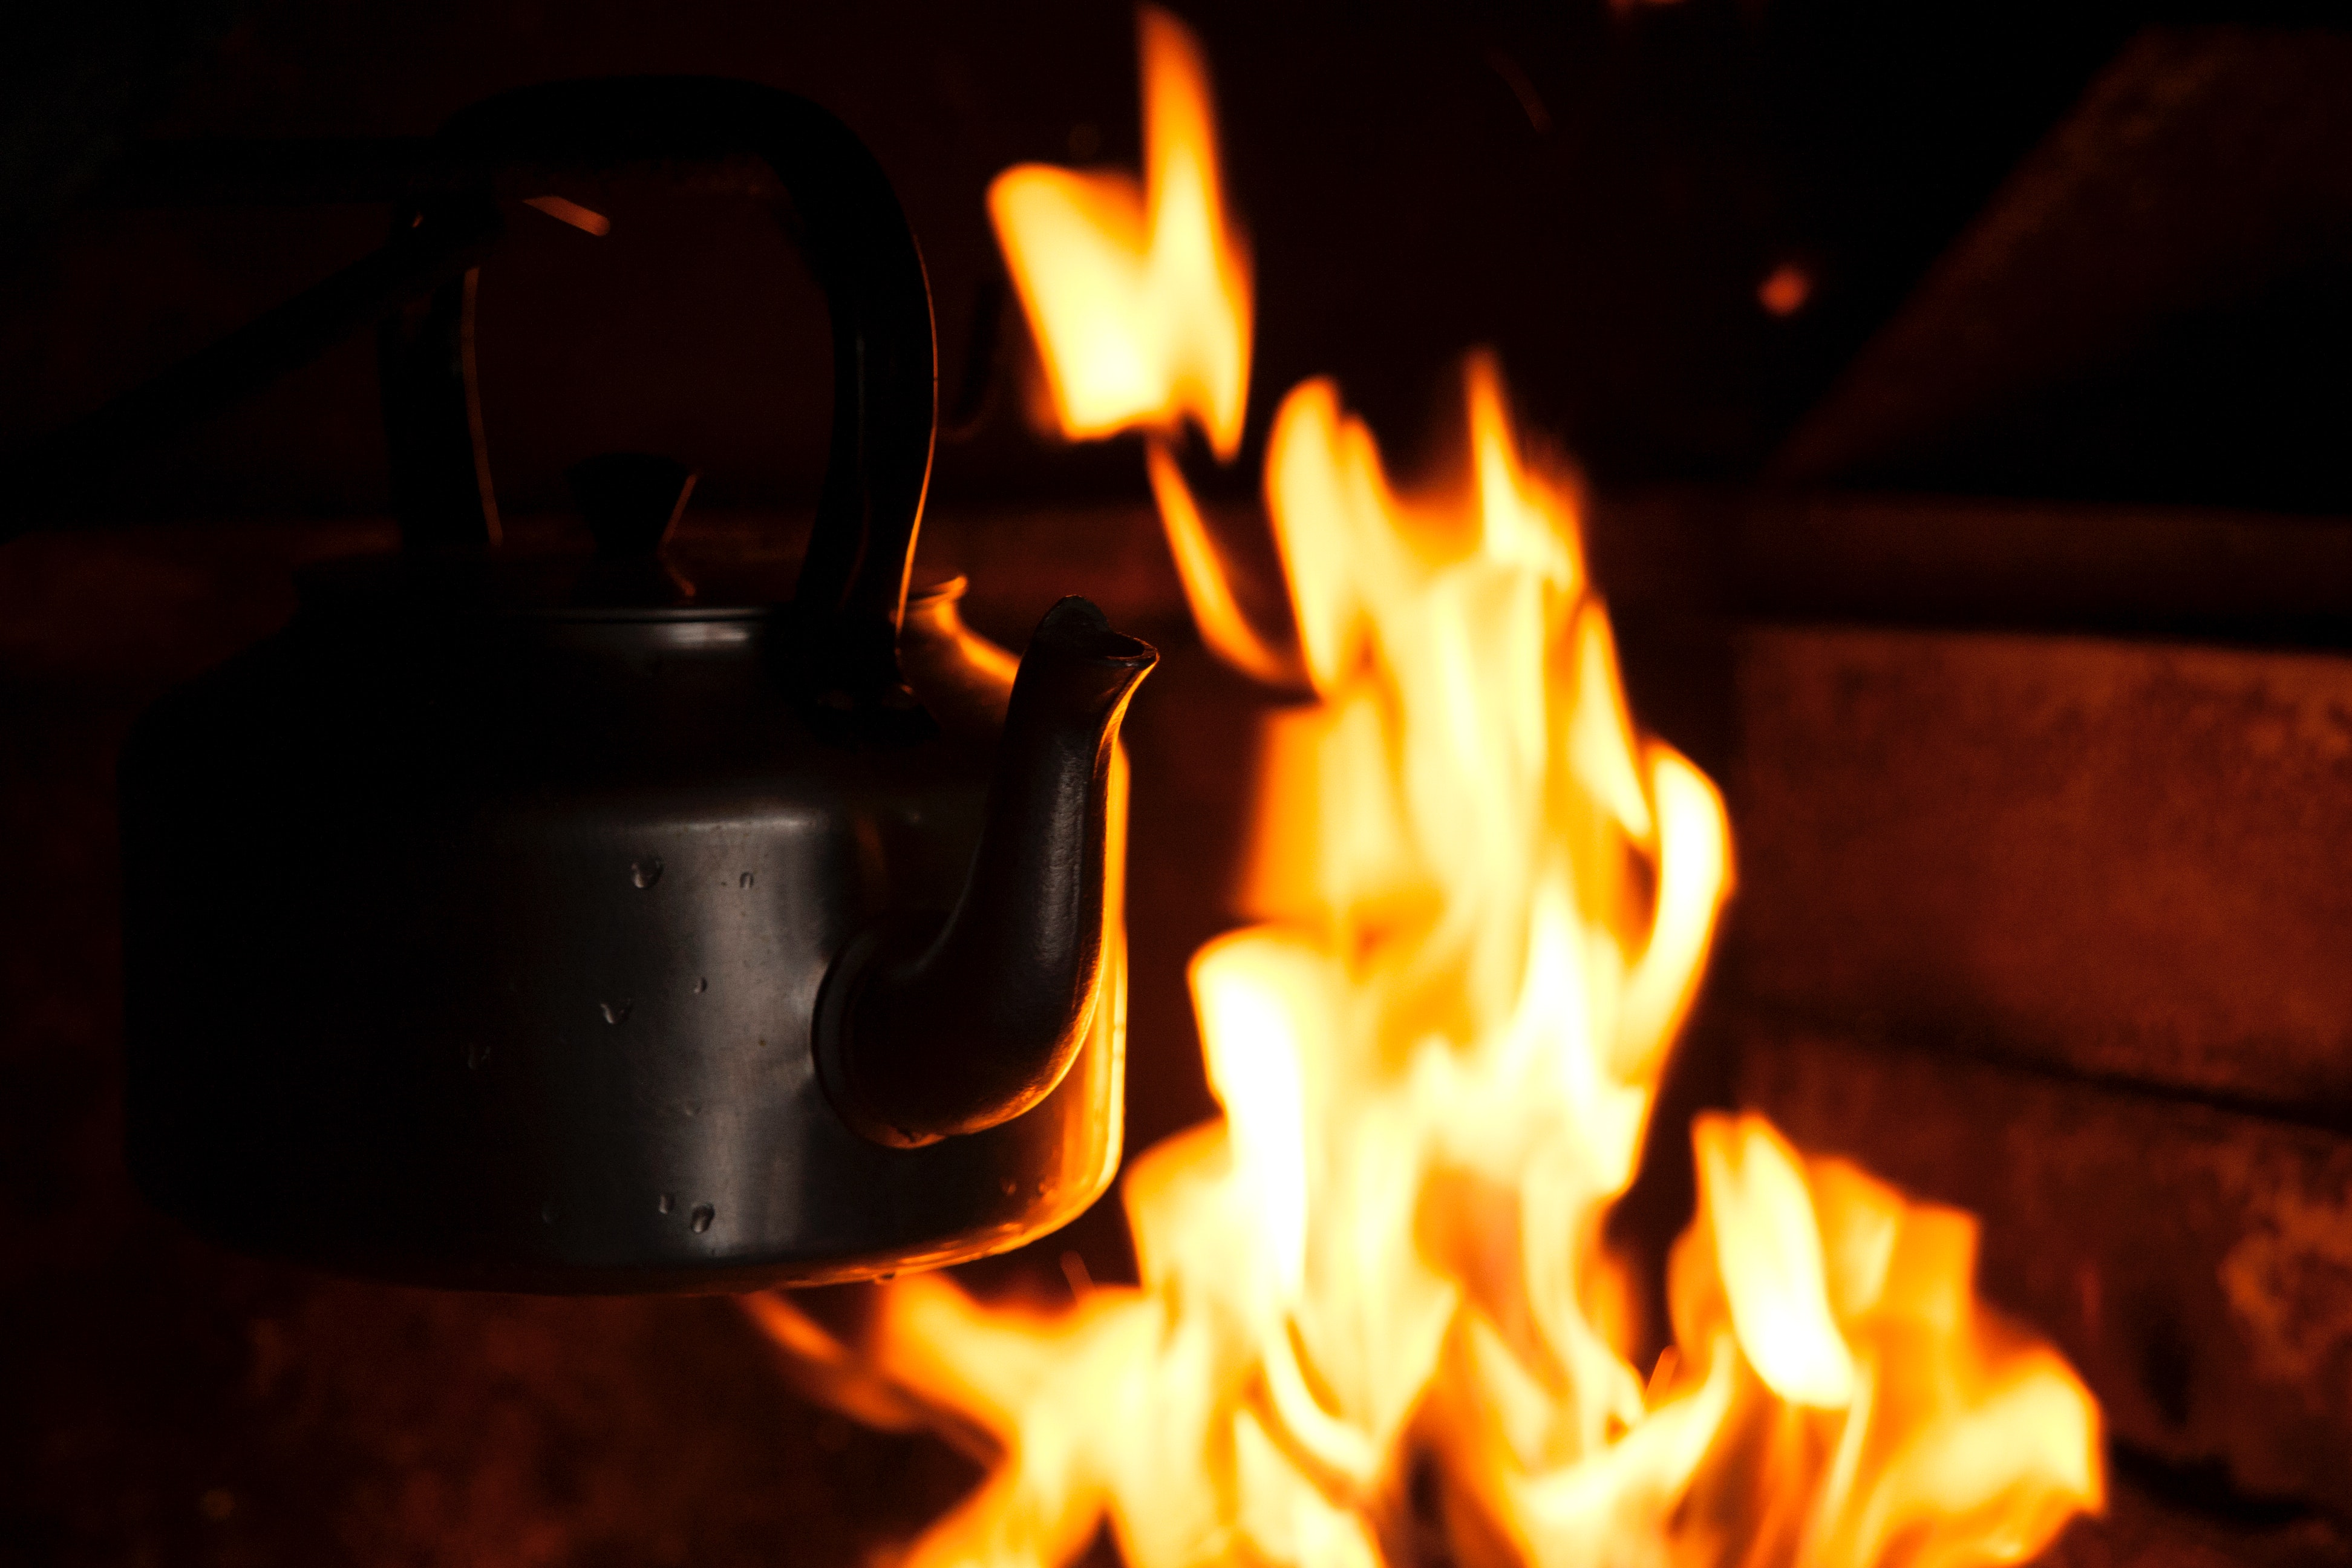
heat, flame, fire, bonfire, campfire, gas, stove